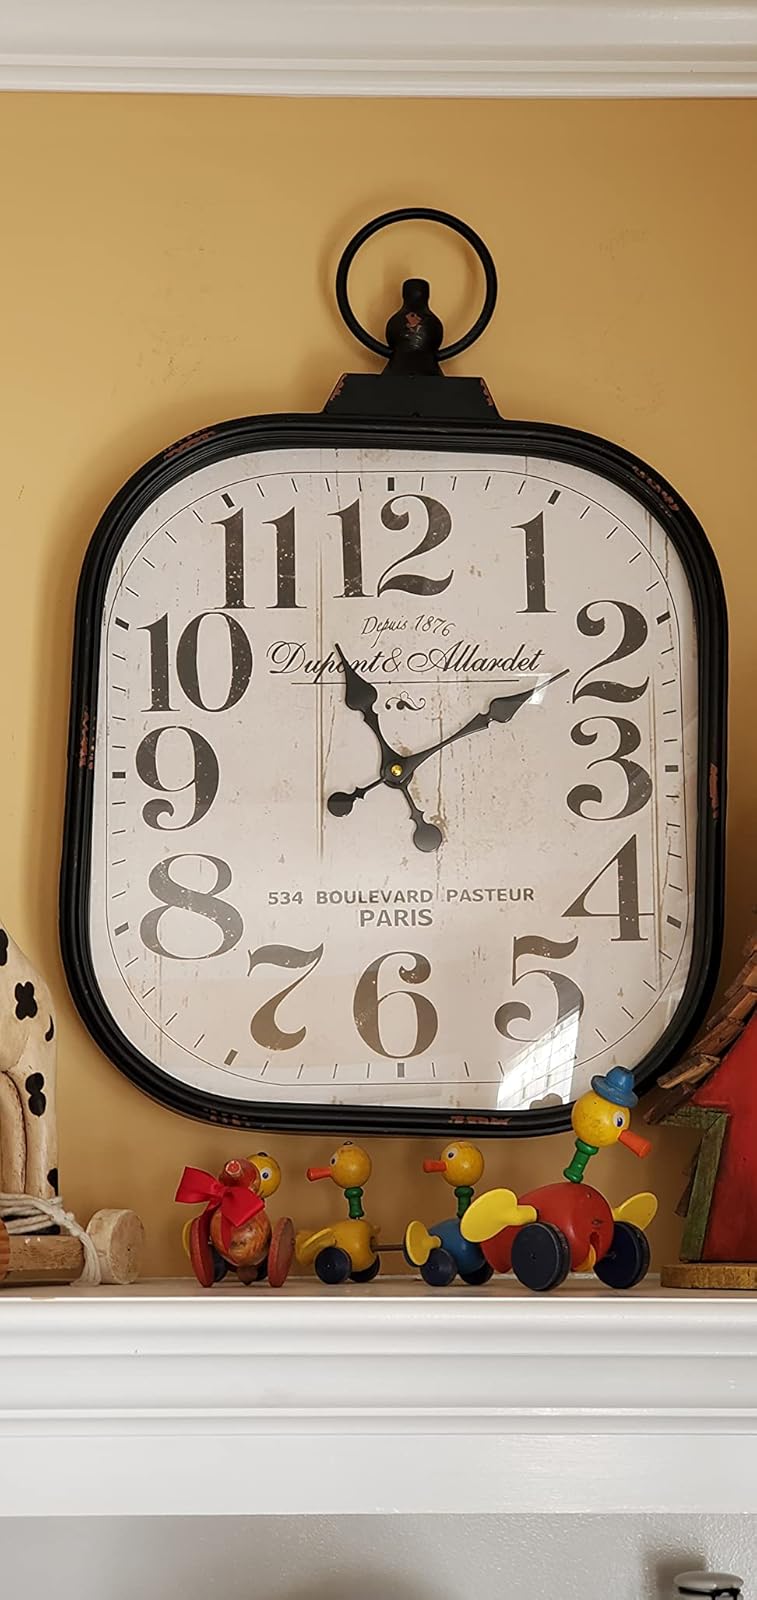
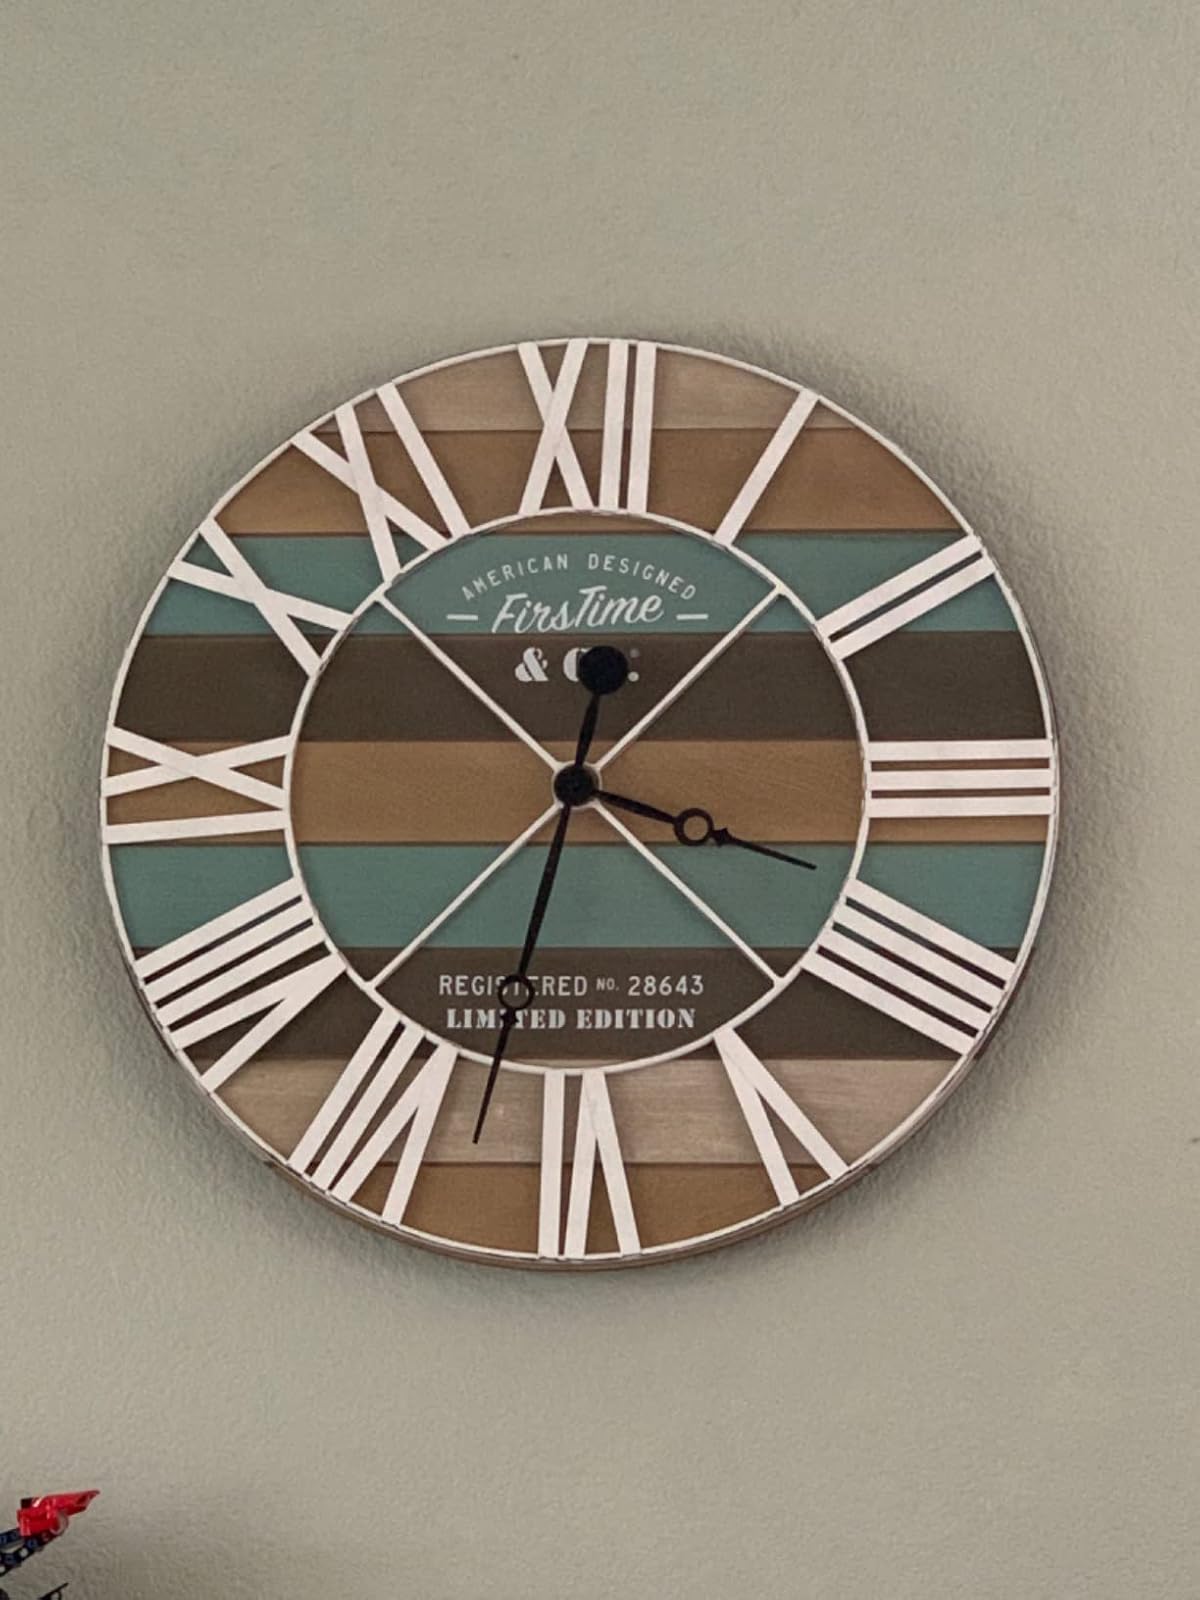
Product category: clock
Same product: no